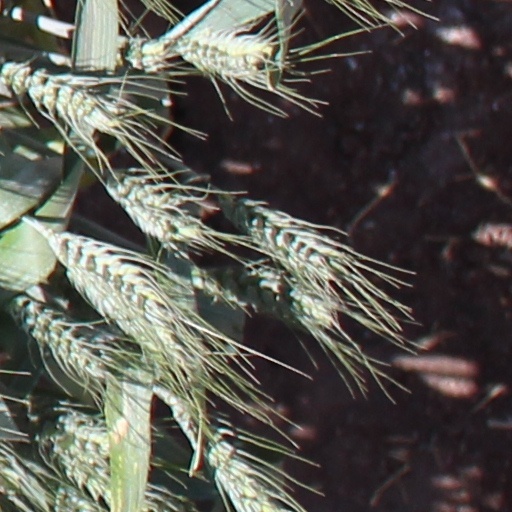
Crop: wheat